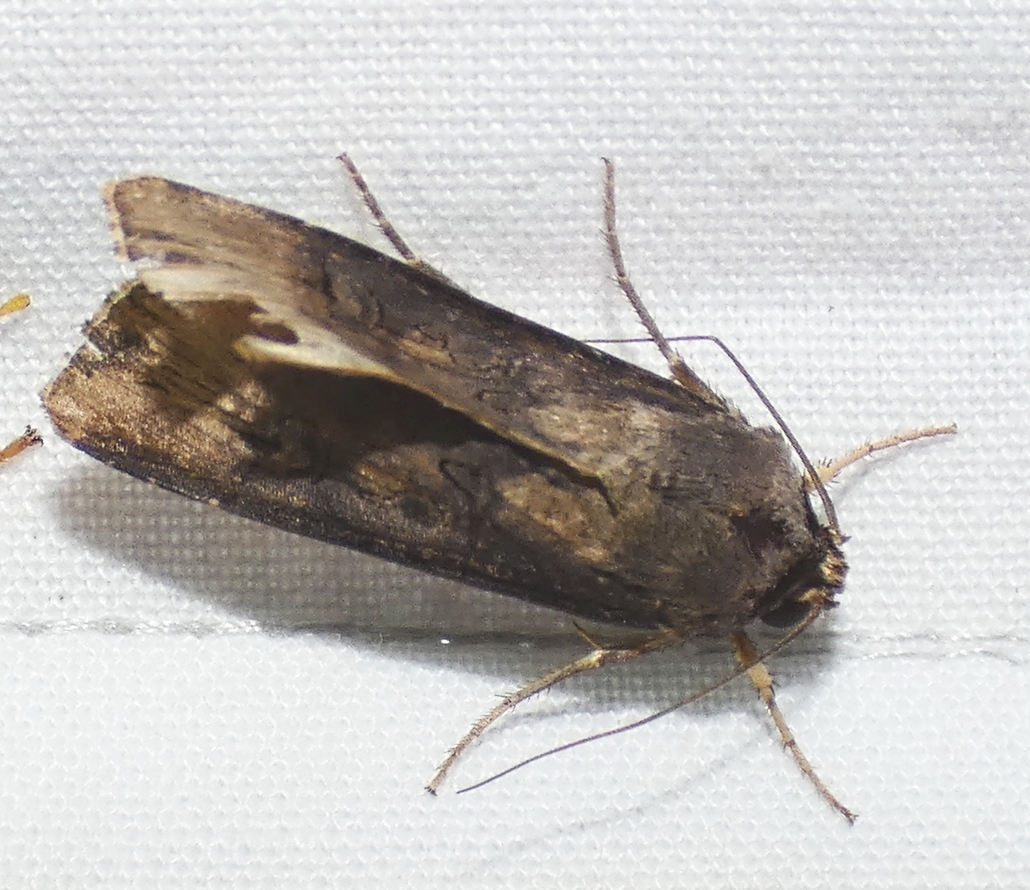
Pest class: cutworms